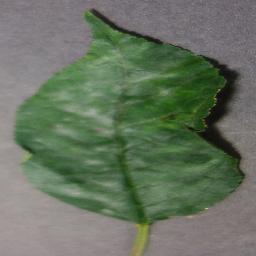
Label: Cherry___Powdery_mildew